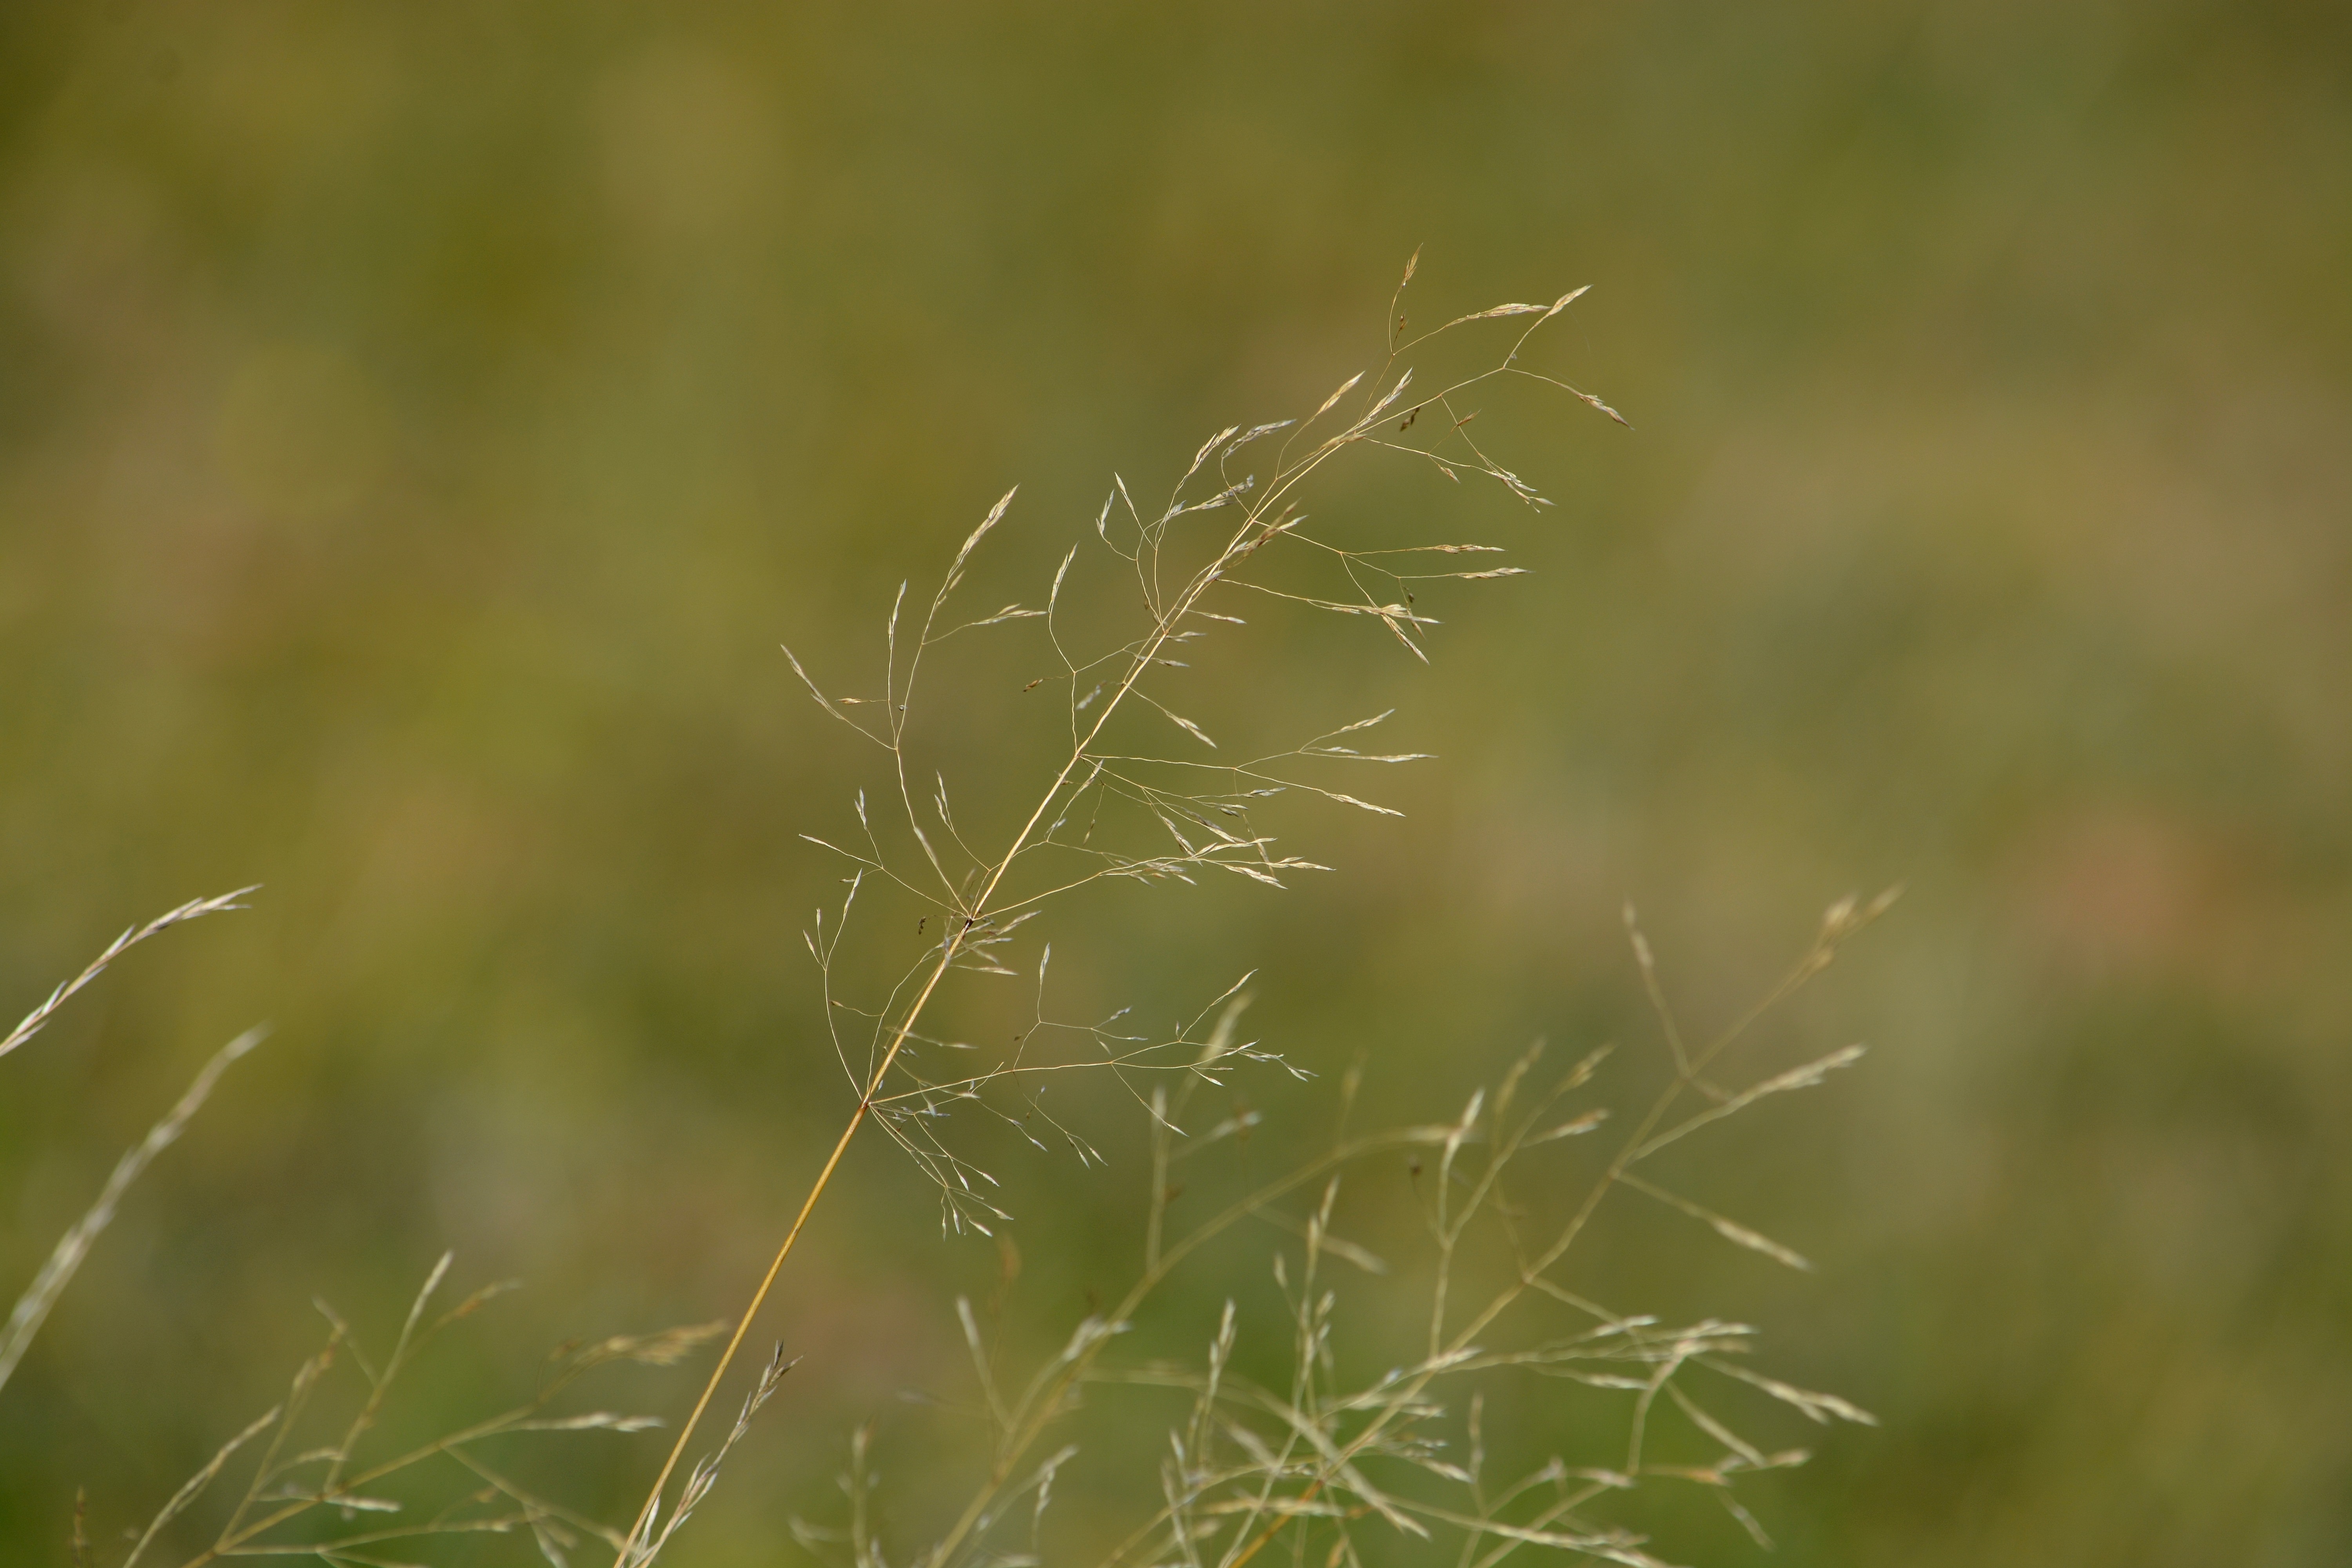
nature, grass, branch, plant, field, lawn, meadow, prairie, leaf, flower, close, flora, grassland, grasses, macro photography, flowering plant, daisy family, grass family, plant stem, land plant